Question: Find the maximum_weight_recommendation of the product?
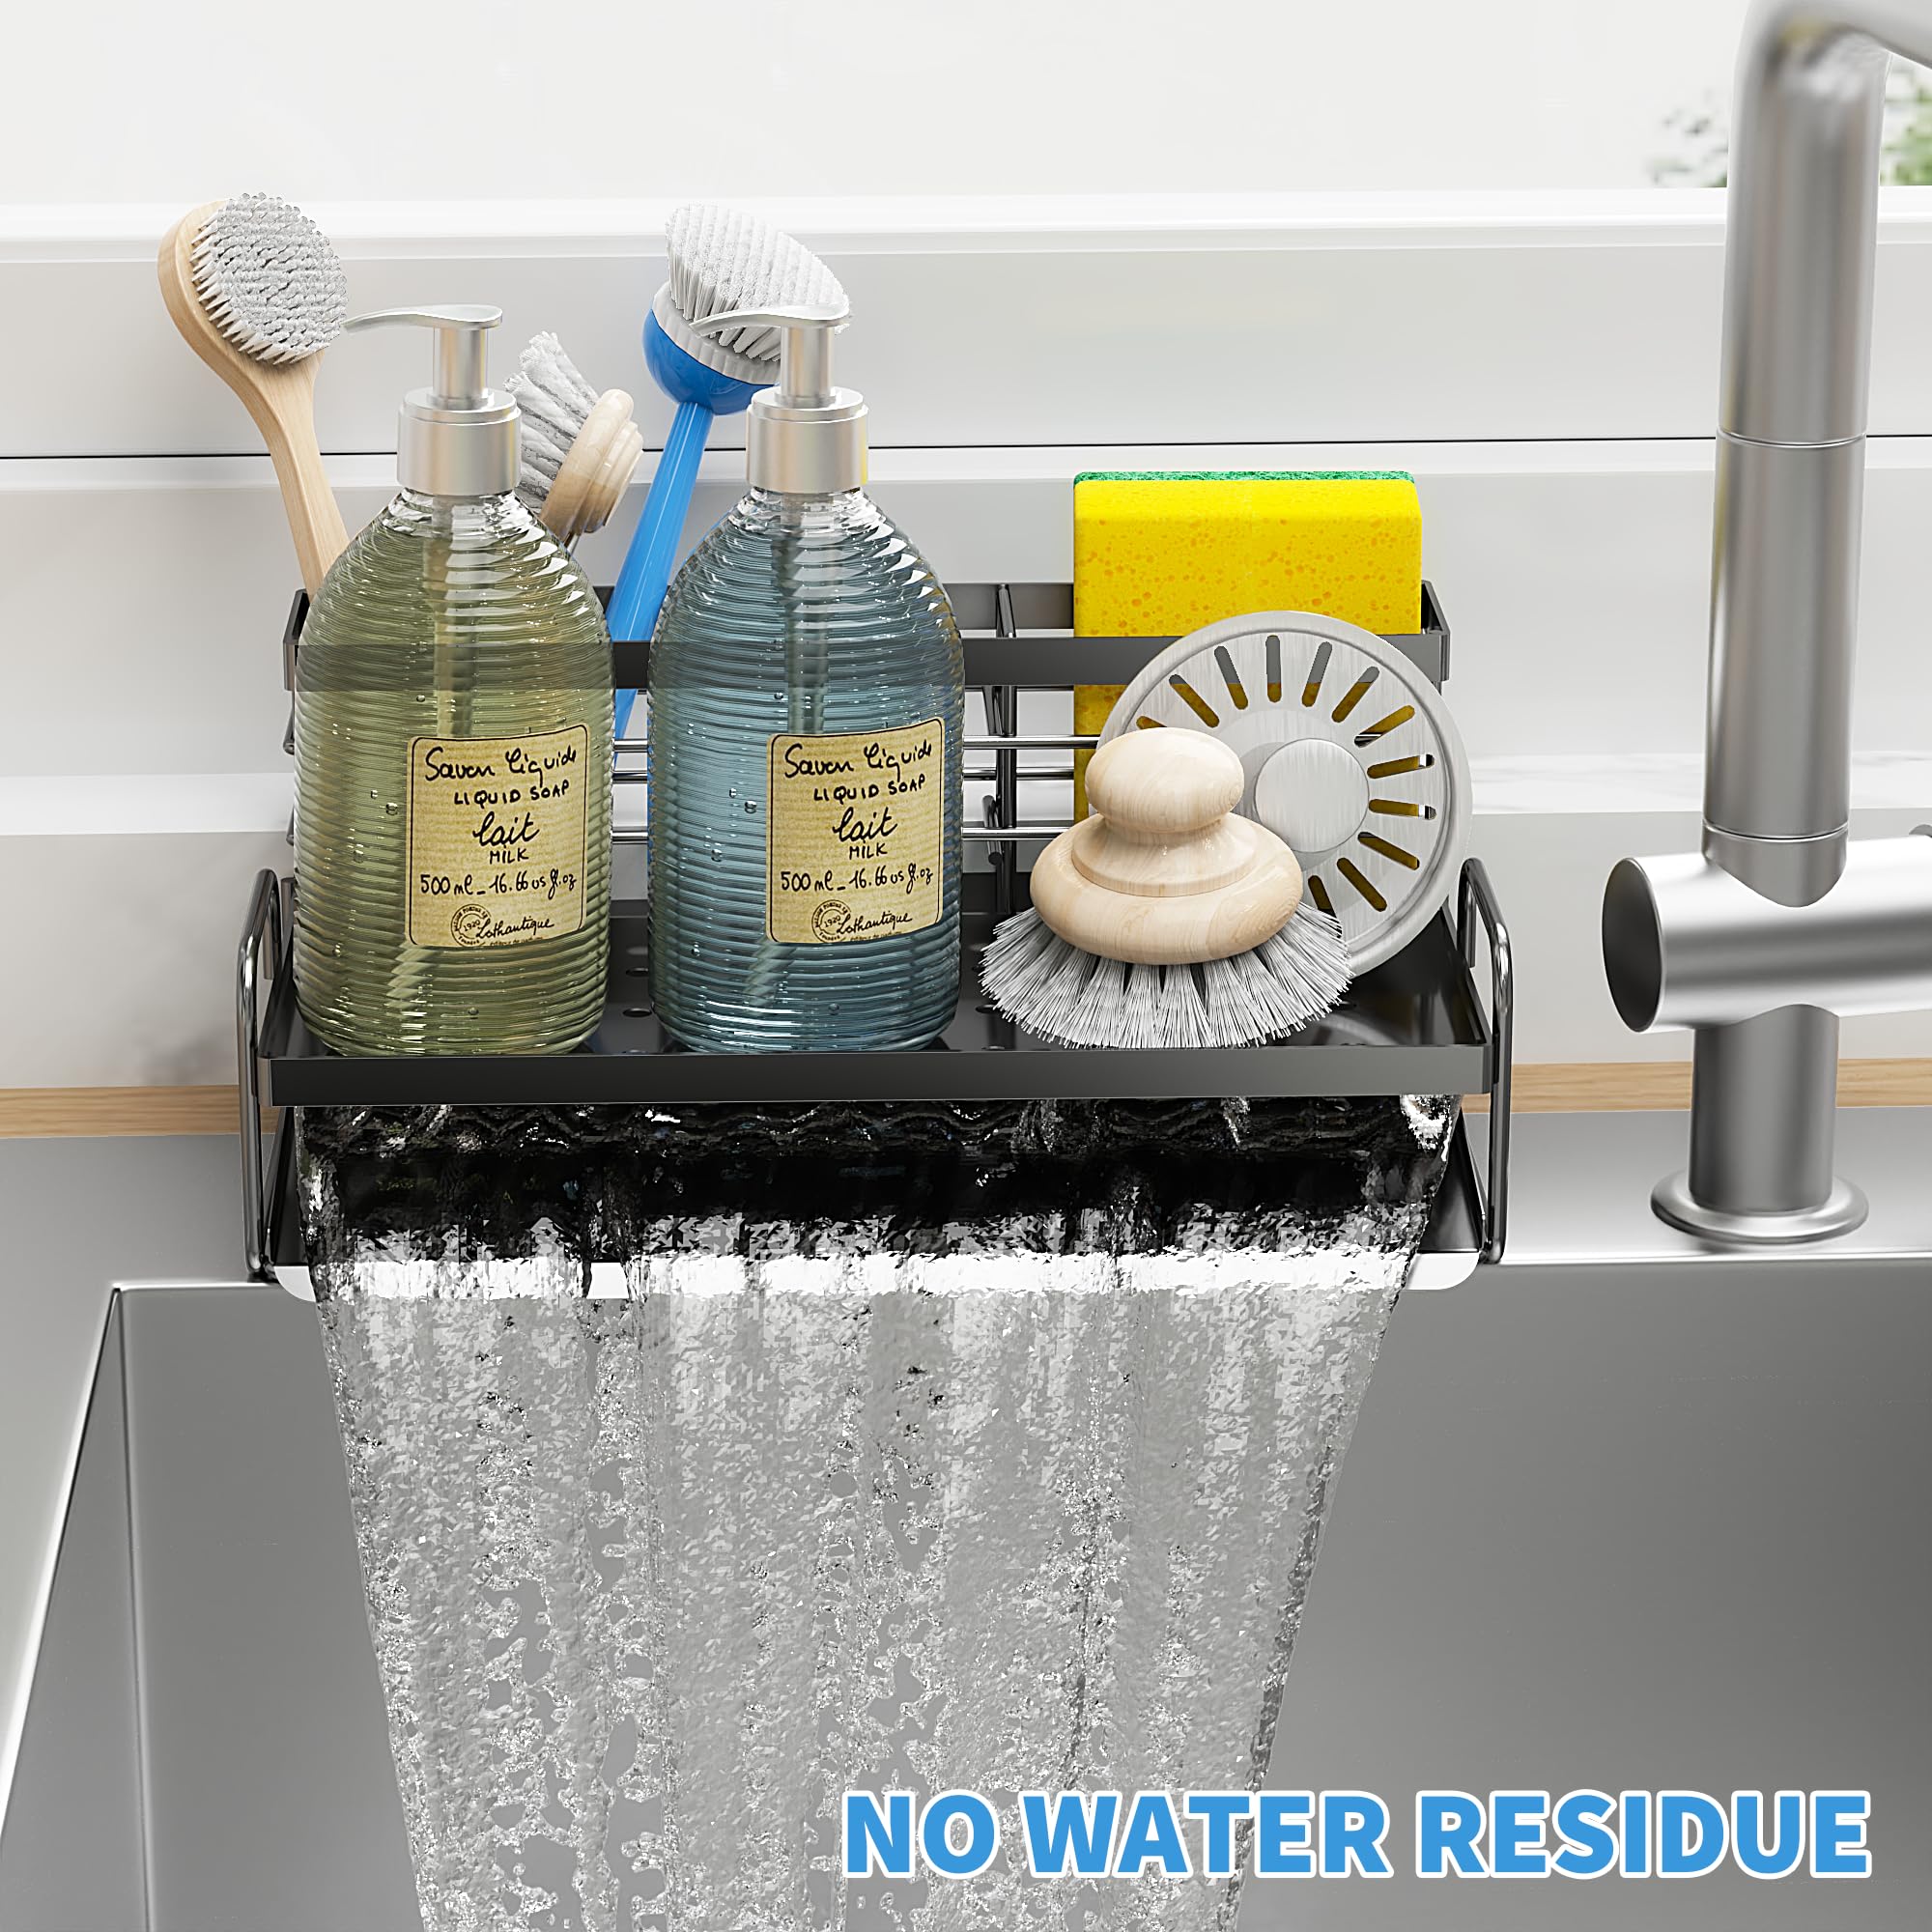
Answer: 16.6605 gram